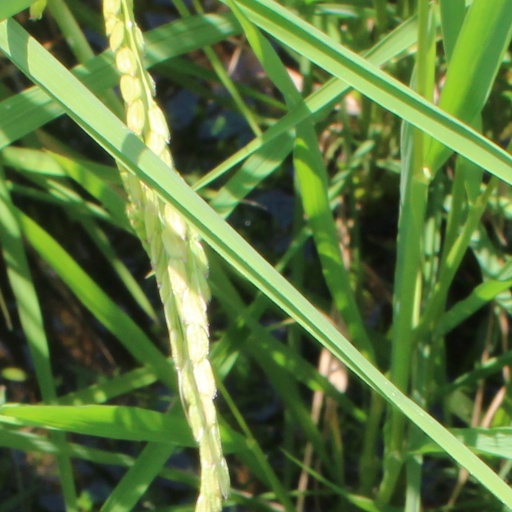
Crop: rice